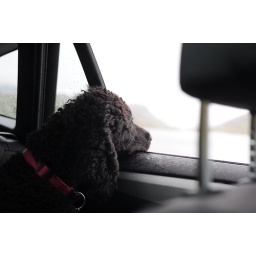
oh gaaays it's fun to look out the car window at speed in the rain. Drive faaaster!